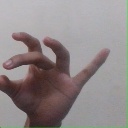
अक्षर: ओ